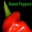
Label: sweet_pepper